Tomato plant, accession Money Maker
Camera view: tilt-top (135 deg); turntable rotation: 90 degrees
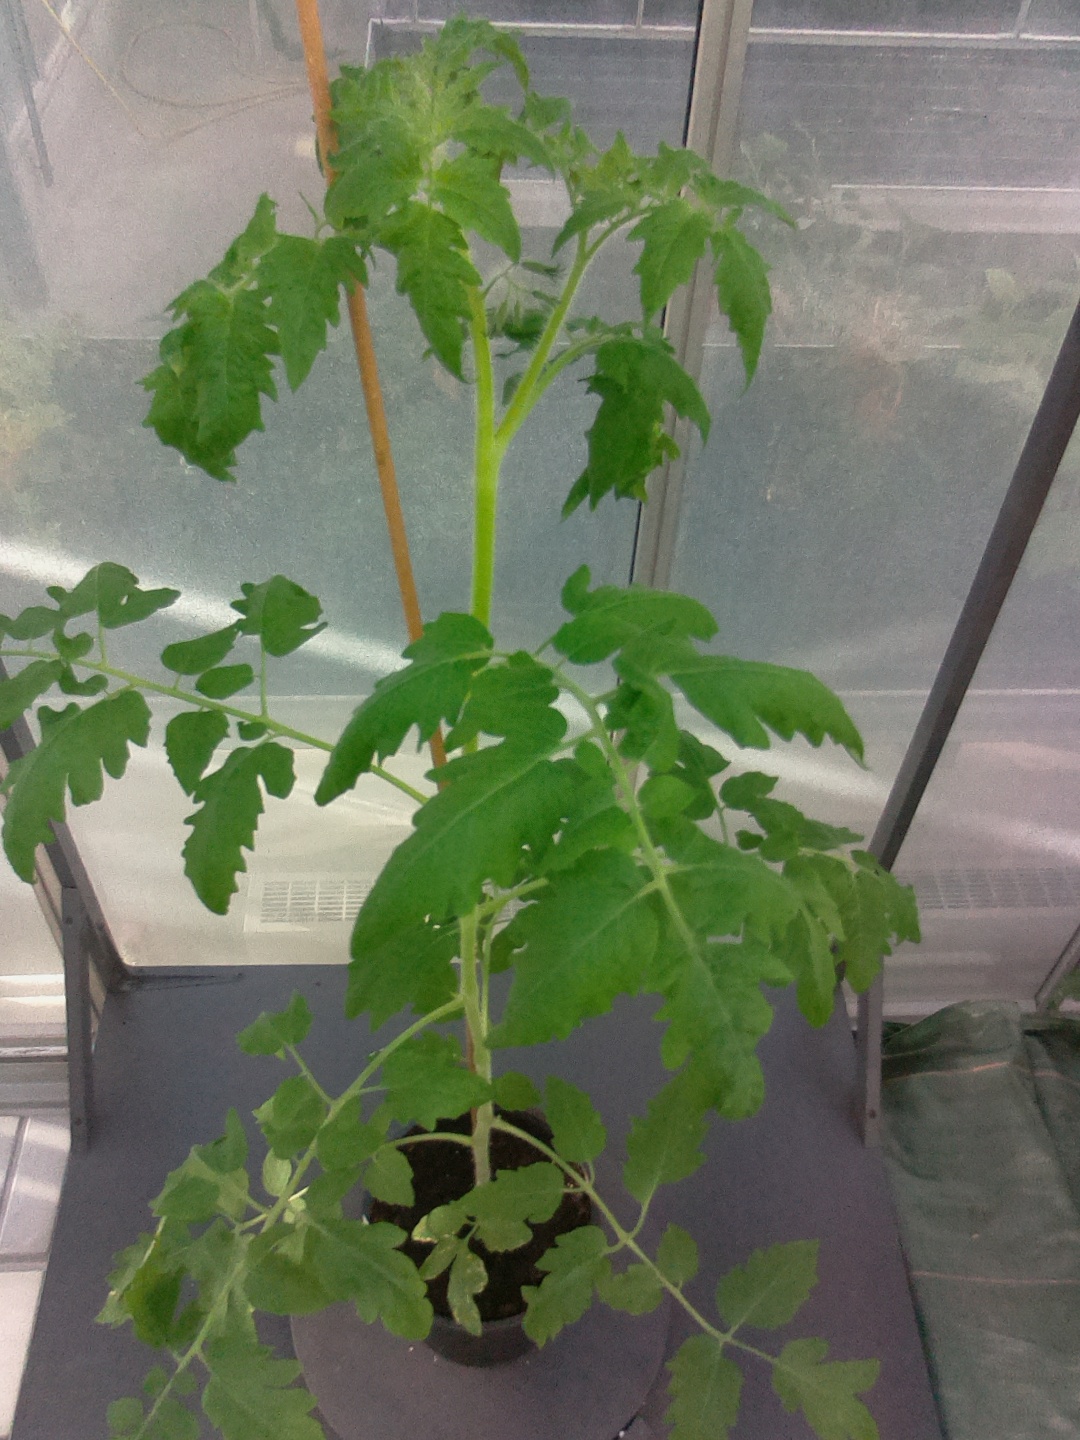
BBCH growth stage 53: 3 inflorescences visible